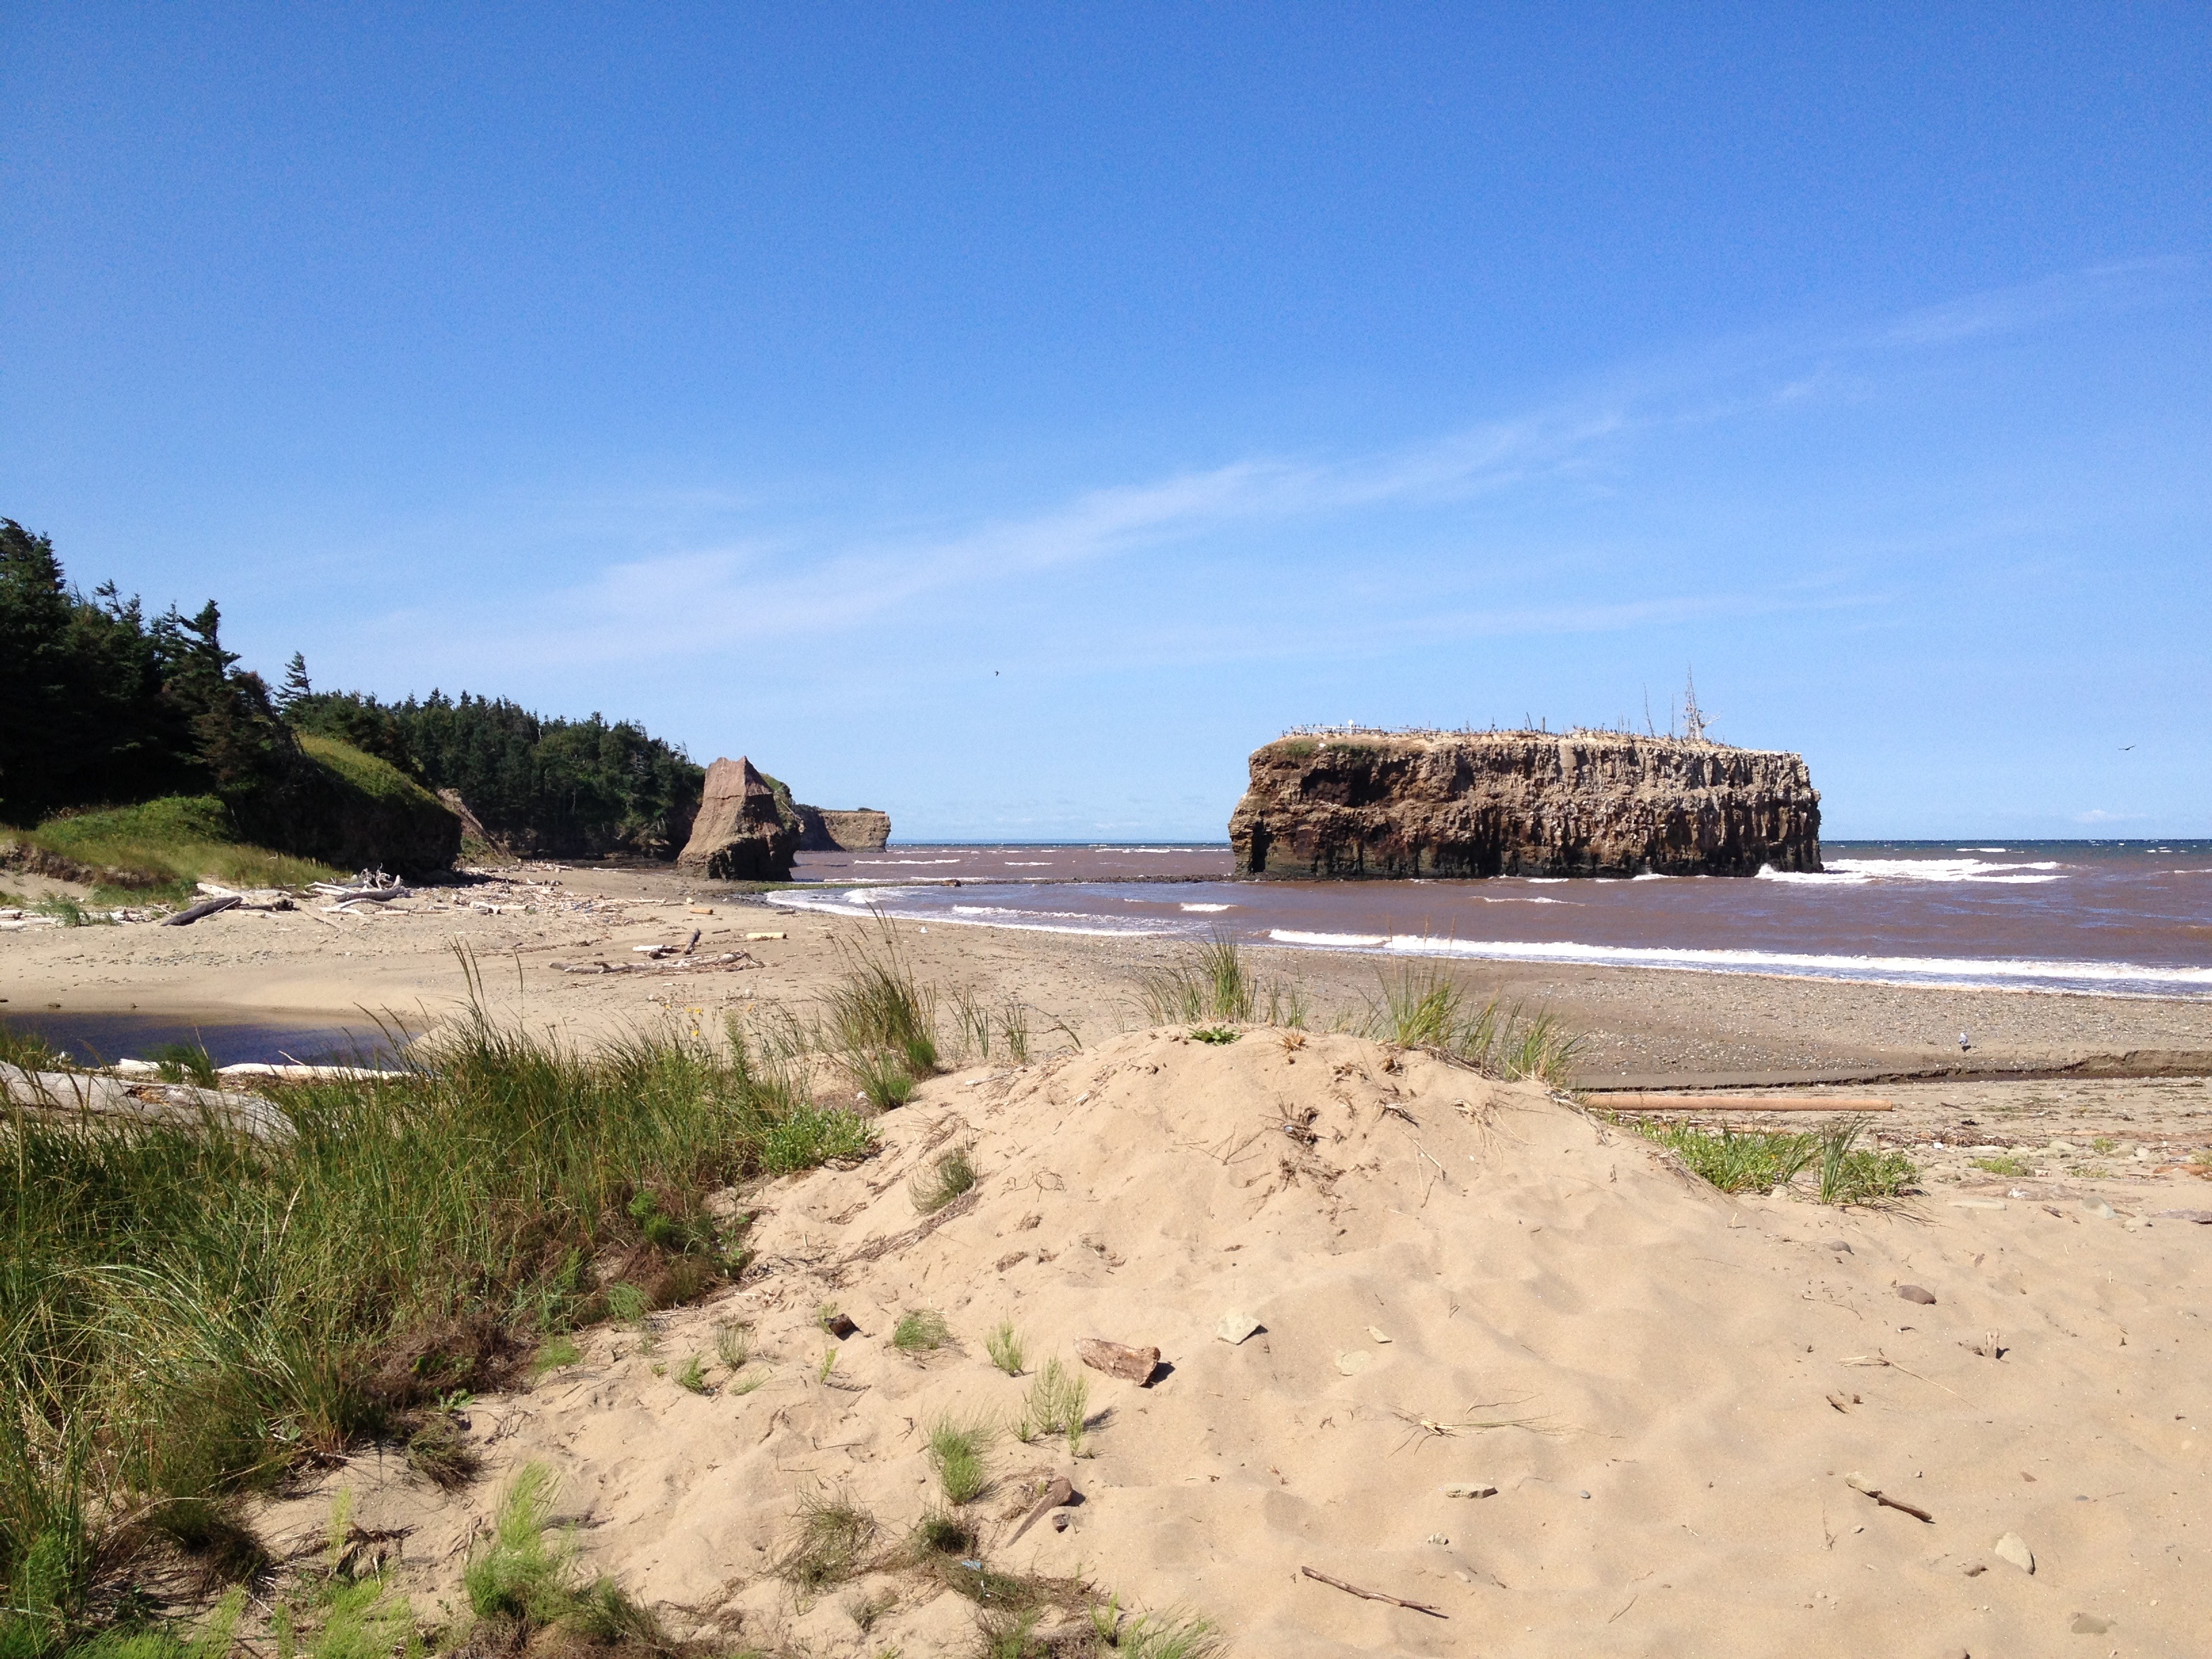
beach, landscape, sea, coast, water, nature, sand, ocean, shore, vacation, cliff, cove, scenic, bay, reservoir, terrain, body of water, canada, atlantic, cape, new brunswick, natural environment